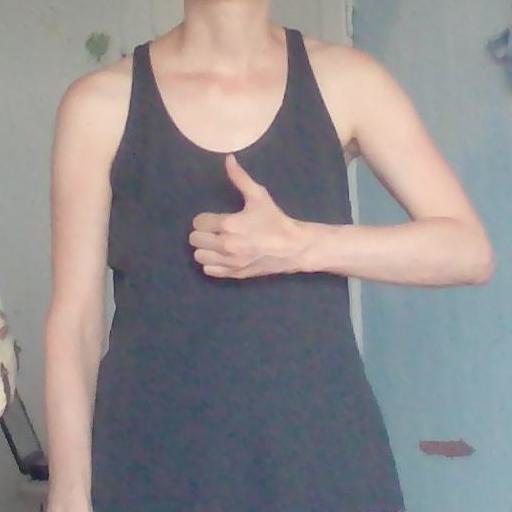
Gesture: like